List of Sony Cyber-shot cameras

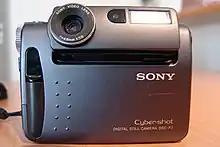
Sony Cyber-shot DSC-F3 (1997)

The following is a list of Sony digital cameras made under the Cyber-shot brand name.